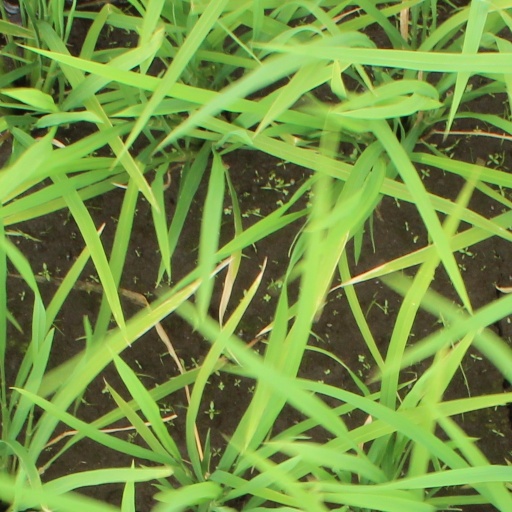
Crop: rice